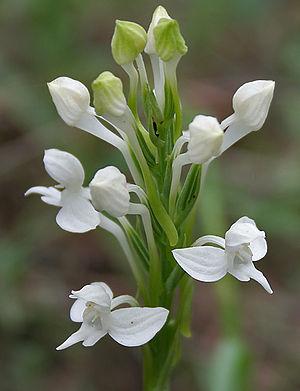
Habenaria est un genre d'orchidées terrestres comptant environ 600 espèces.